John Starling Chapple

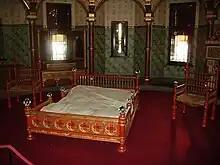
Furniture by Chapple in Lady Bute's Bedroom, Castell Coch

John Starling Chapple (1840–1922) was a stonemason and architect who worked as office manager for William Burges.